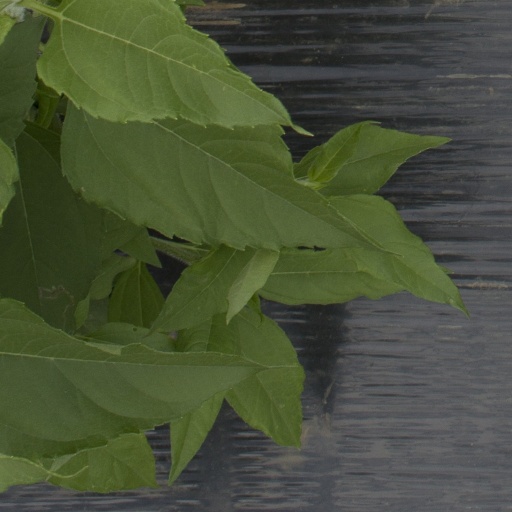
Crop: Jerusalem artichoke